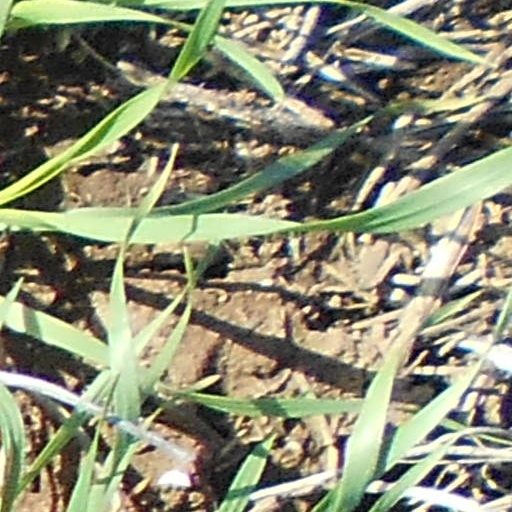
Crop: wheat